Little Sunshine

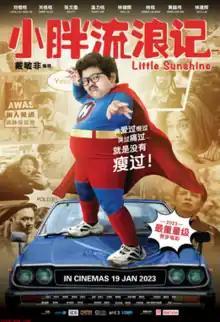

Little Sunshine is a 2023 Malaysian comedy film. The film tells the funny adventure of a kid named Xiao Pang after he ran away from home when his parents confiscated his mobile phone.